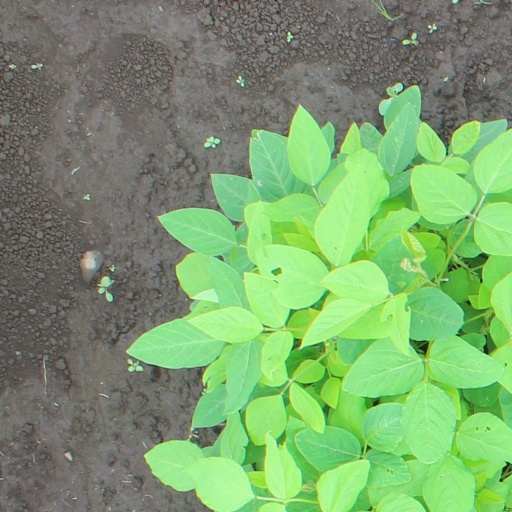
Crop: soybean